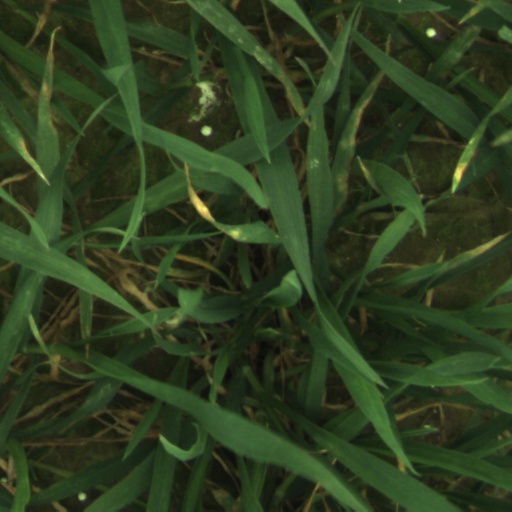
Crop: wheat